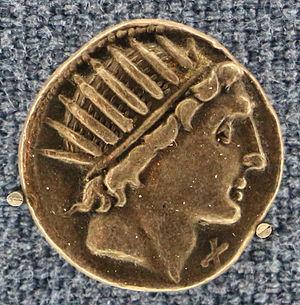
Manius Aquilius Nepos est un homme politique de la République romaine, consul pour l'an 101 av. J.-C. et qui met fin à la deuxième guerre servile en Sicile. Ambassadeur envoyé à Mithridate VI du Pont, il est un des responsables du déclenchement de la première guerre mithridatique, lui-même étant capturé et exécuté en 88 av. J.-C. C'est un membre de la gens Aquilia.